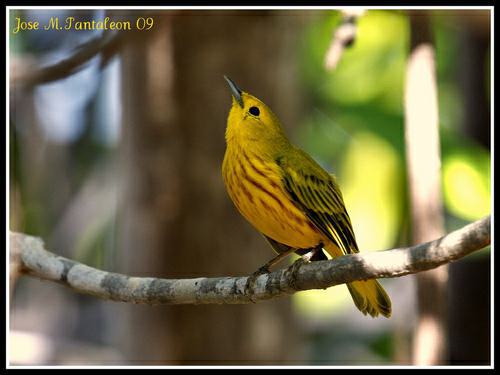
A photo of a yellow warbler